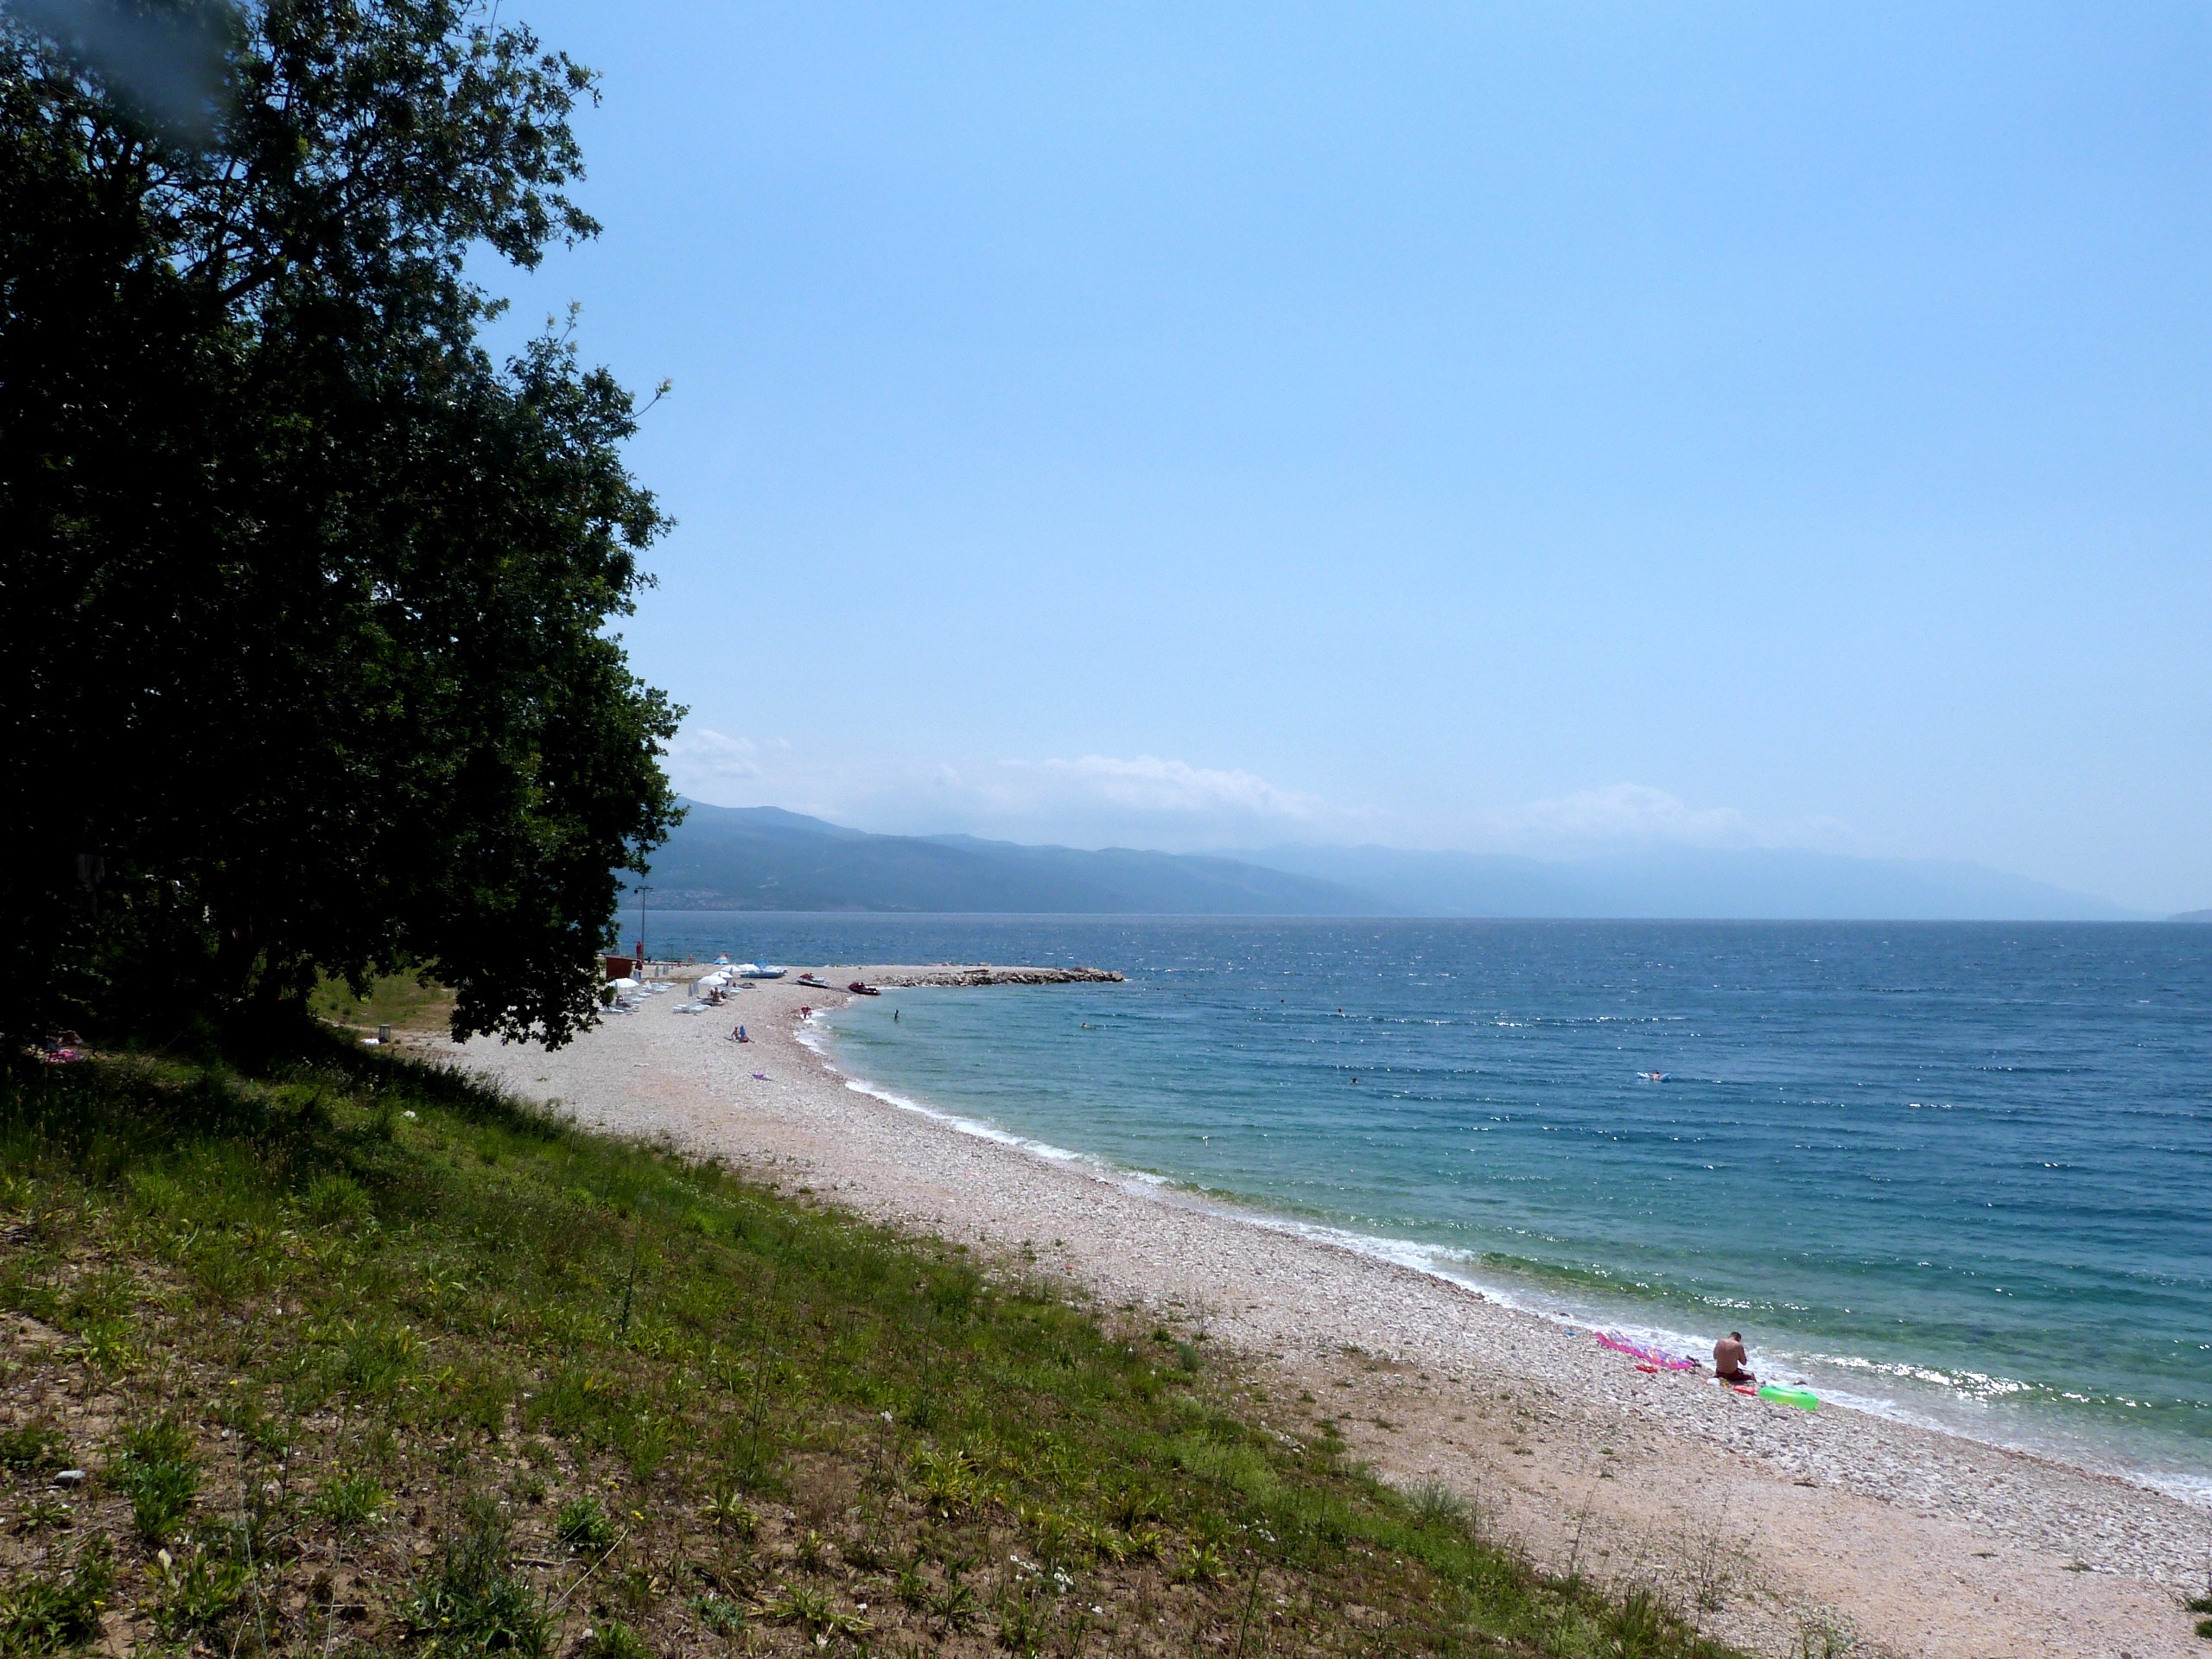
beach, sea, coast, water, nature, outdoor, sand, ocean, sky, shore, wave, coastal, summer, vacation, coastline, cliff, seaside, environment, cove, scenic, seascape, bay, terrain, body of water, sunny, marine, cape, adriatic